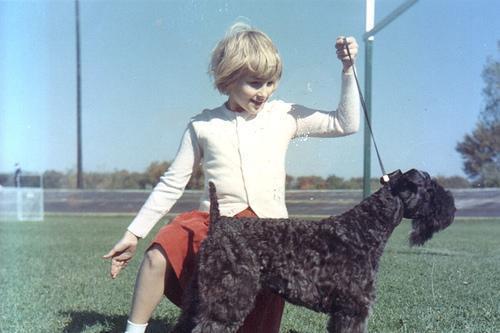
Kerry_blue_terrier